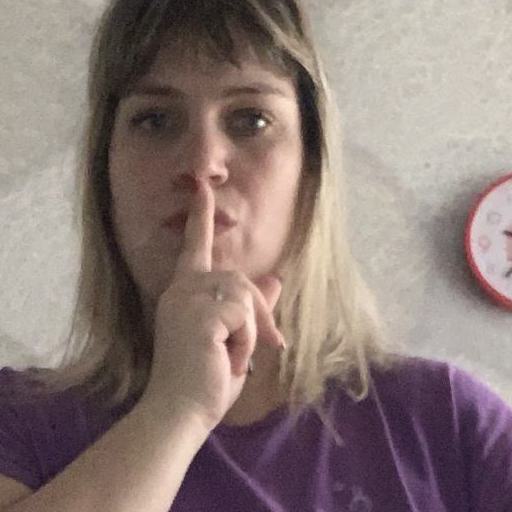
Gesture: mute